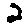
Label: 2